Digital ion trap

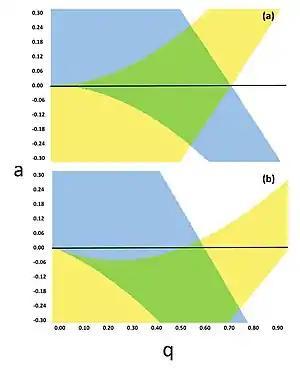

The analytical solutions apply to any periodic function so long as each period, formula_9 can be represented as a series of "n" constant potential steps formula_10. Each constant potential step is represented in dimensionless Mathieu space by the waveform potential parameter formula_11, where "q" and "a" were defined earlier by (1) and (2). The value formula_12 in (3) is the temporal width of the constant potential step. In a digital system that is operated without a physical DC offset the waveform potential reduces to the value formula_13. The sign of the parameter will depend on the sign of the constant potential at each step, and the appropriate matrix will depend on the sign of the parameter. Because a digital waveform may be approximated as existing in only high and low states (potential sign), the stability of ions, as demonstrated by Brabeck, may be determined in as few as two or three constant potential steps. In the simple but frequent case that a full cycle of a digital waveform can be represented by two constant potential steps, the matrix representing the first potential step would be multiplied onto the matrix representing the second potential step. In the general case, the final matrix of a waveform cycle defined by "n" constant potential steps is: